Francesco Giuseppe Casanova

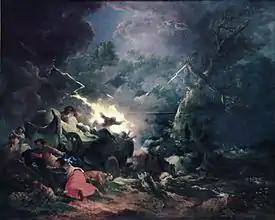
"The Storm", one of four "disaster paintings"

He was born in London, where his parents, Zanetta Farussi, an actress, and Gaetano Casanova, an actor and dancer, had a theatrical engagement. It was rumoured that his father was actually the Prince of Wales (who shortly after became King George II); whether for scurrilous motives or publicity is unclear. They returned to Venice when he was still young and, after his father's death in 1733, he and his siblings were placed in the care of the Grimani family.